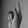
ASL letter: K